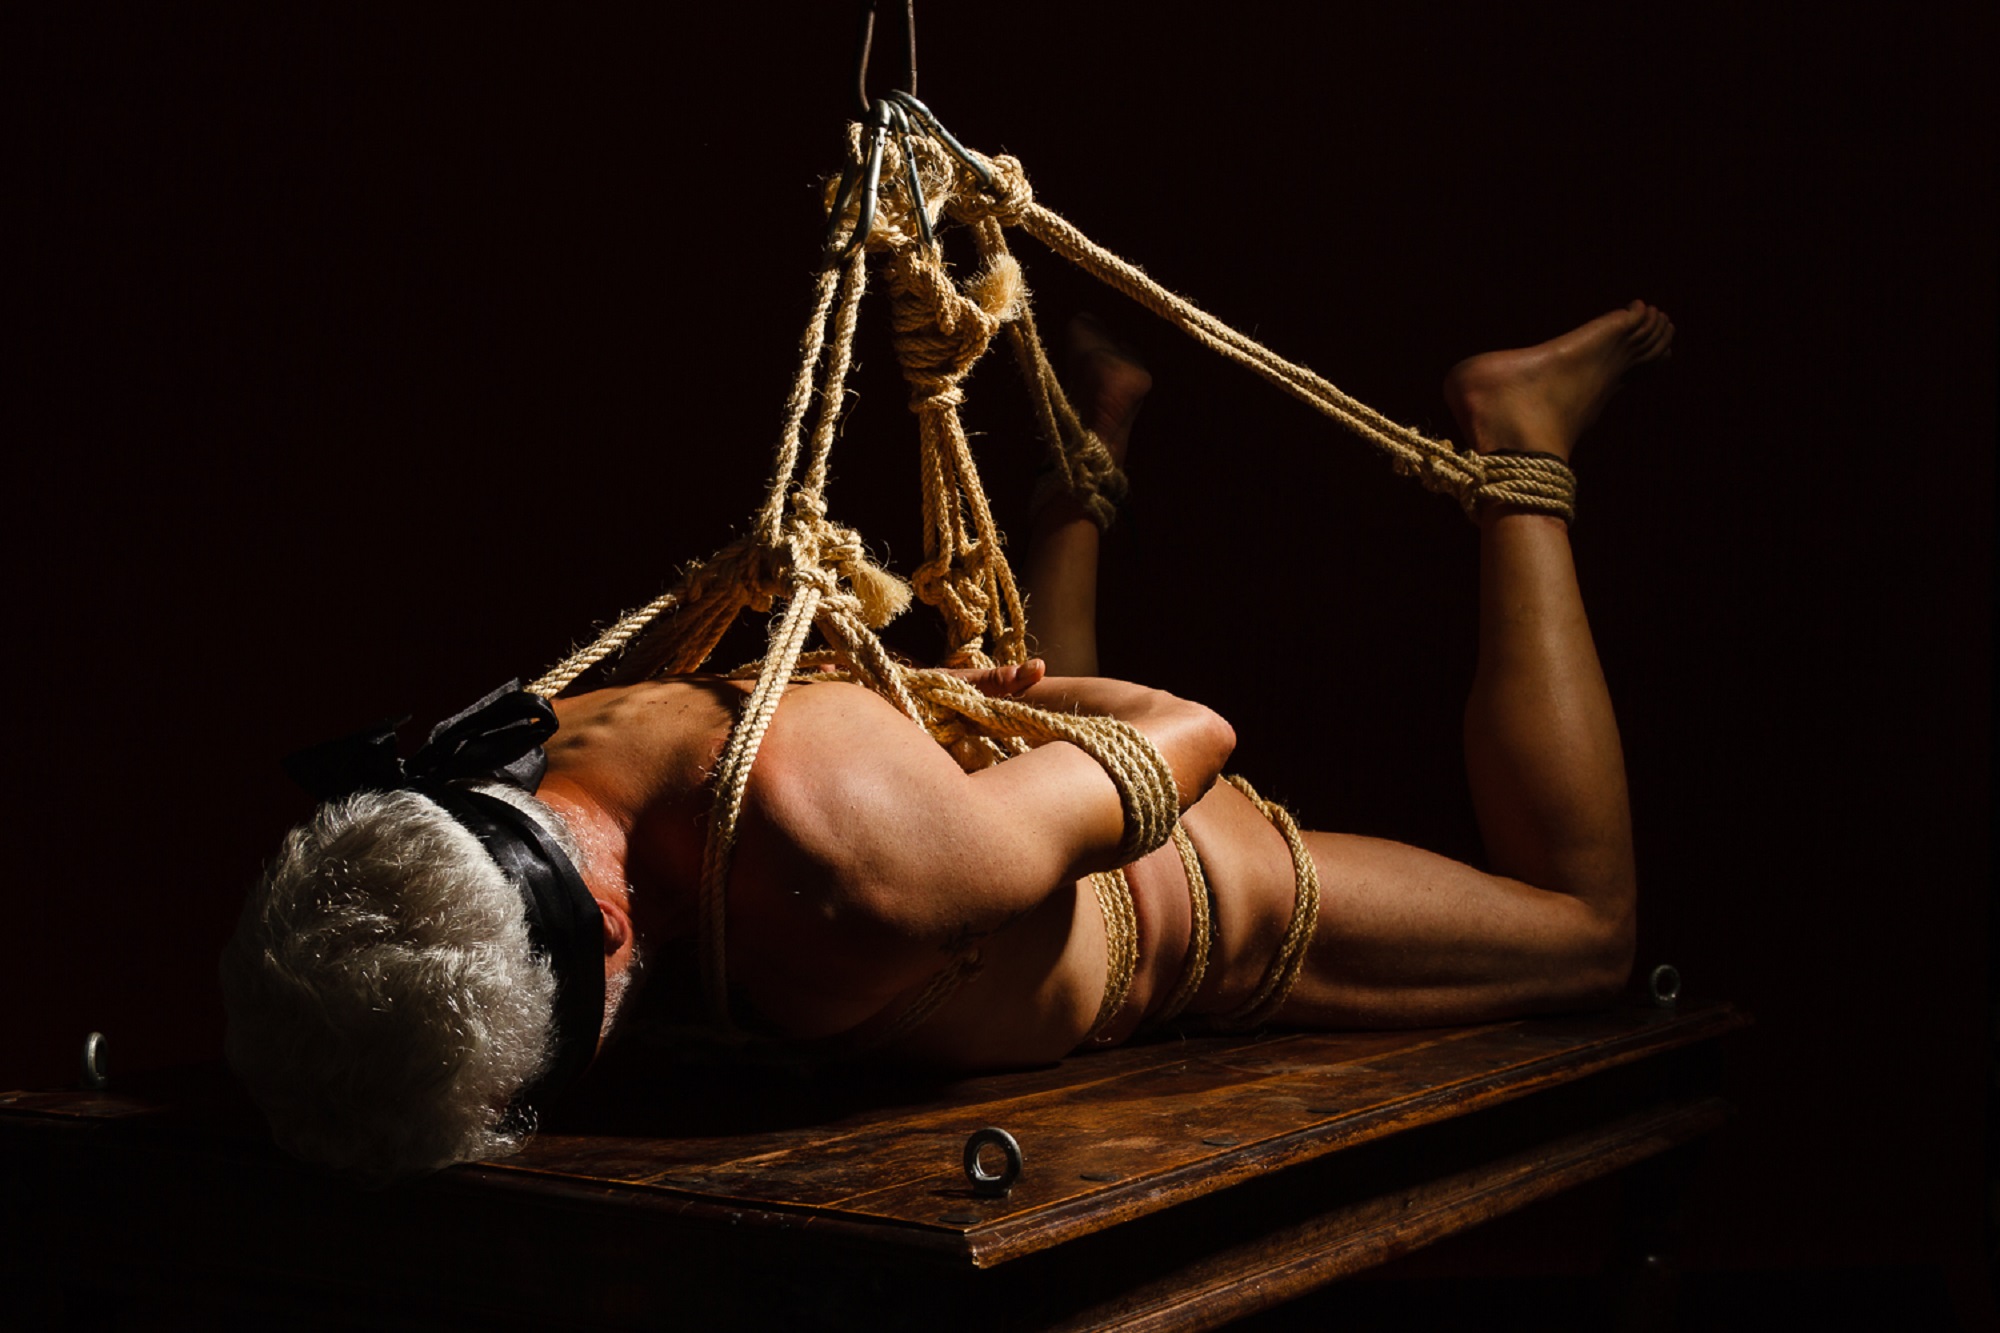
bondage, bondage man, Shibari, rope, ropework, blindfolded, leg, flash photography, wood, jewellery, performing arts, art, human leg, thigh, entertainment, sculpture, event, fashion accessory, elbow, performance art, still life photography, metal, darkness, knee, still life, sitting, flesh, foot, barefoot, performance, chest, abdomen, room